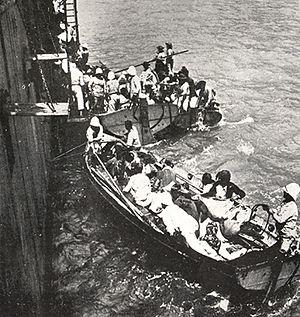
Embarquement des réfugiés arméniens du mont Musa Dagh sur un navire de guerre français au large des côtes syriennes en septembre 1915.
Le génocide arménien dans la culture représente l'ensemble des œuvres artistiques représentant le génocide arménien depuis 1915, notamment en littérature, en musique et au cinéma. Architecturalement, il existe des dizaines de mémoriaux du génocide arménien à travers le monde.
Les Quarante Jours du Musa Dagh est un roman de Franz Werfel paru en 1933.
Le Musa Dagh est une montagne de l'Amanus, située dans la province de Hatay en Turquie. Il a été un lieu de résistance arménienne au moment du génocide au début du XXᵉ siècle.